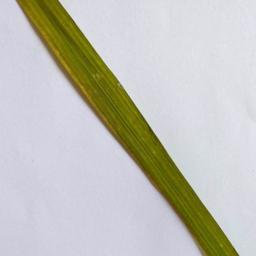
Label: Rice___Healthy